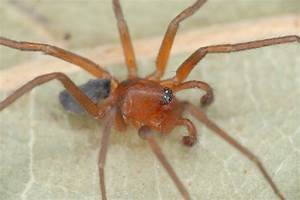
Label: spider